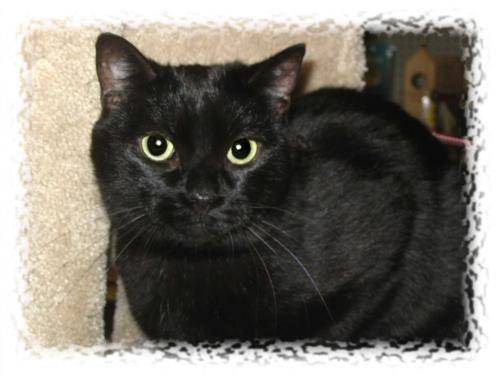
Label: cat